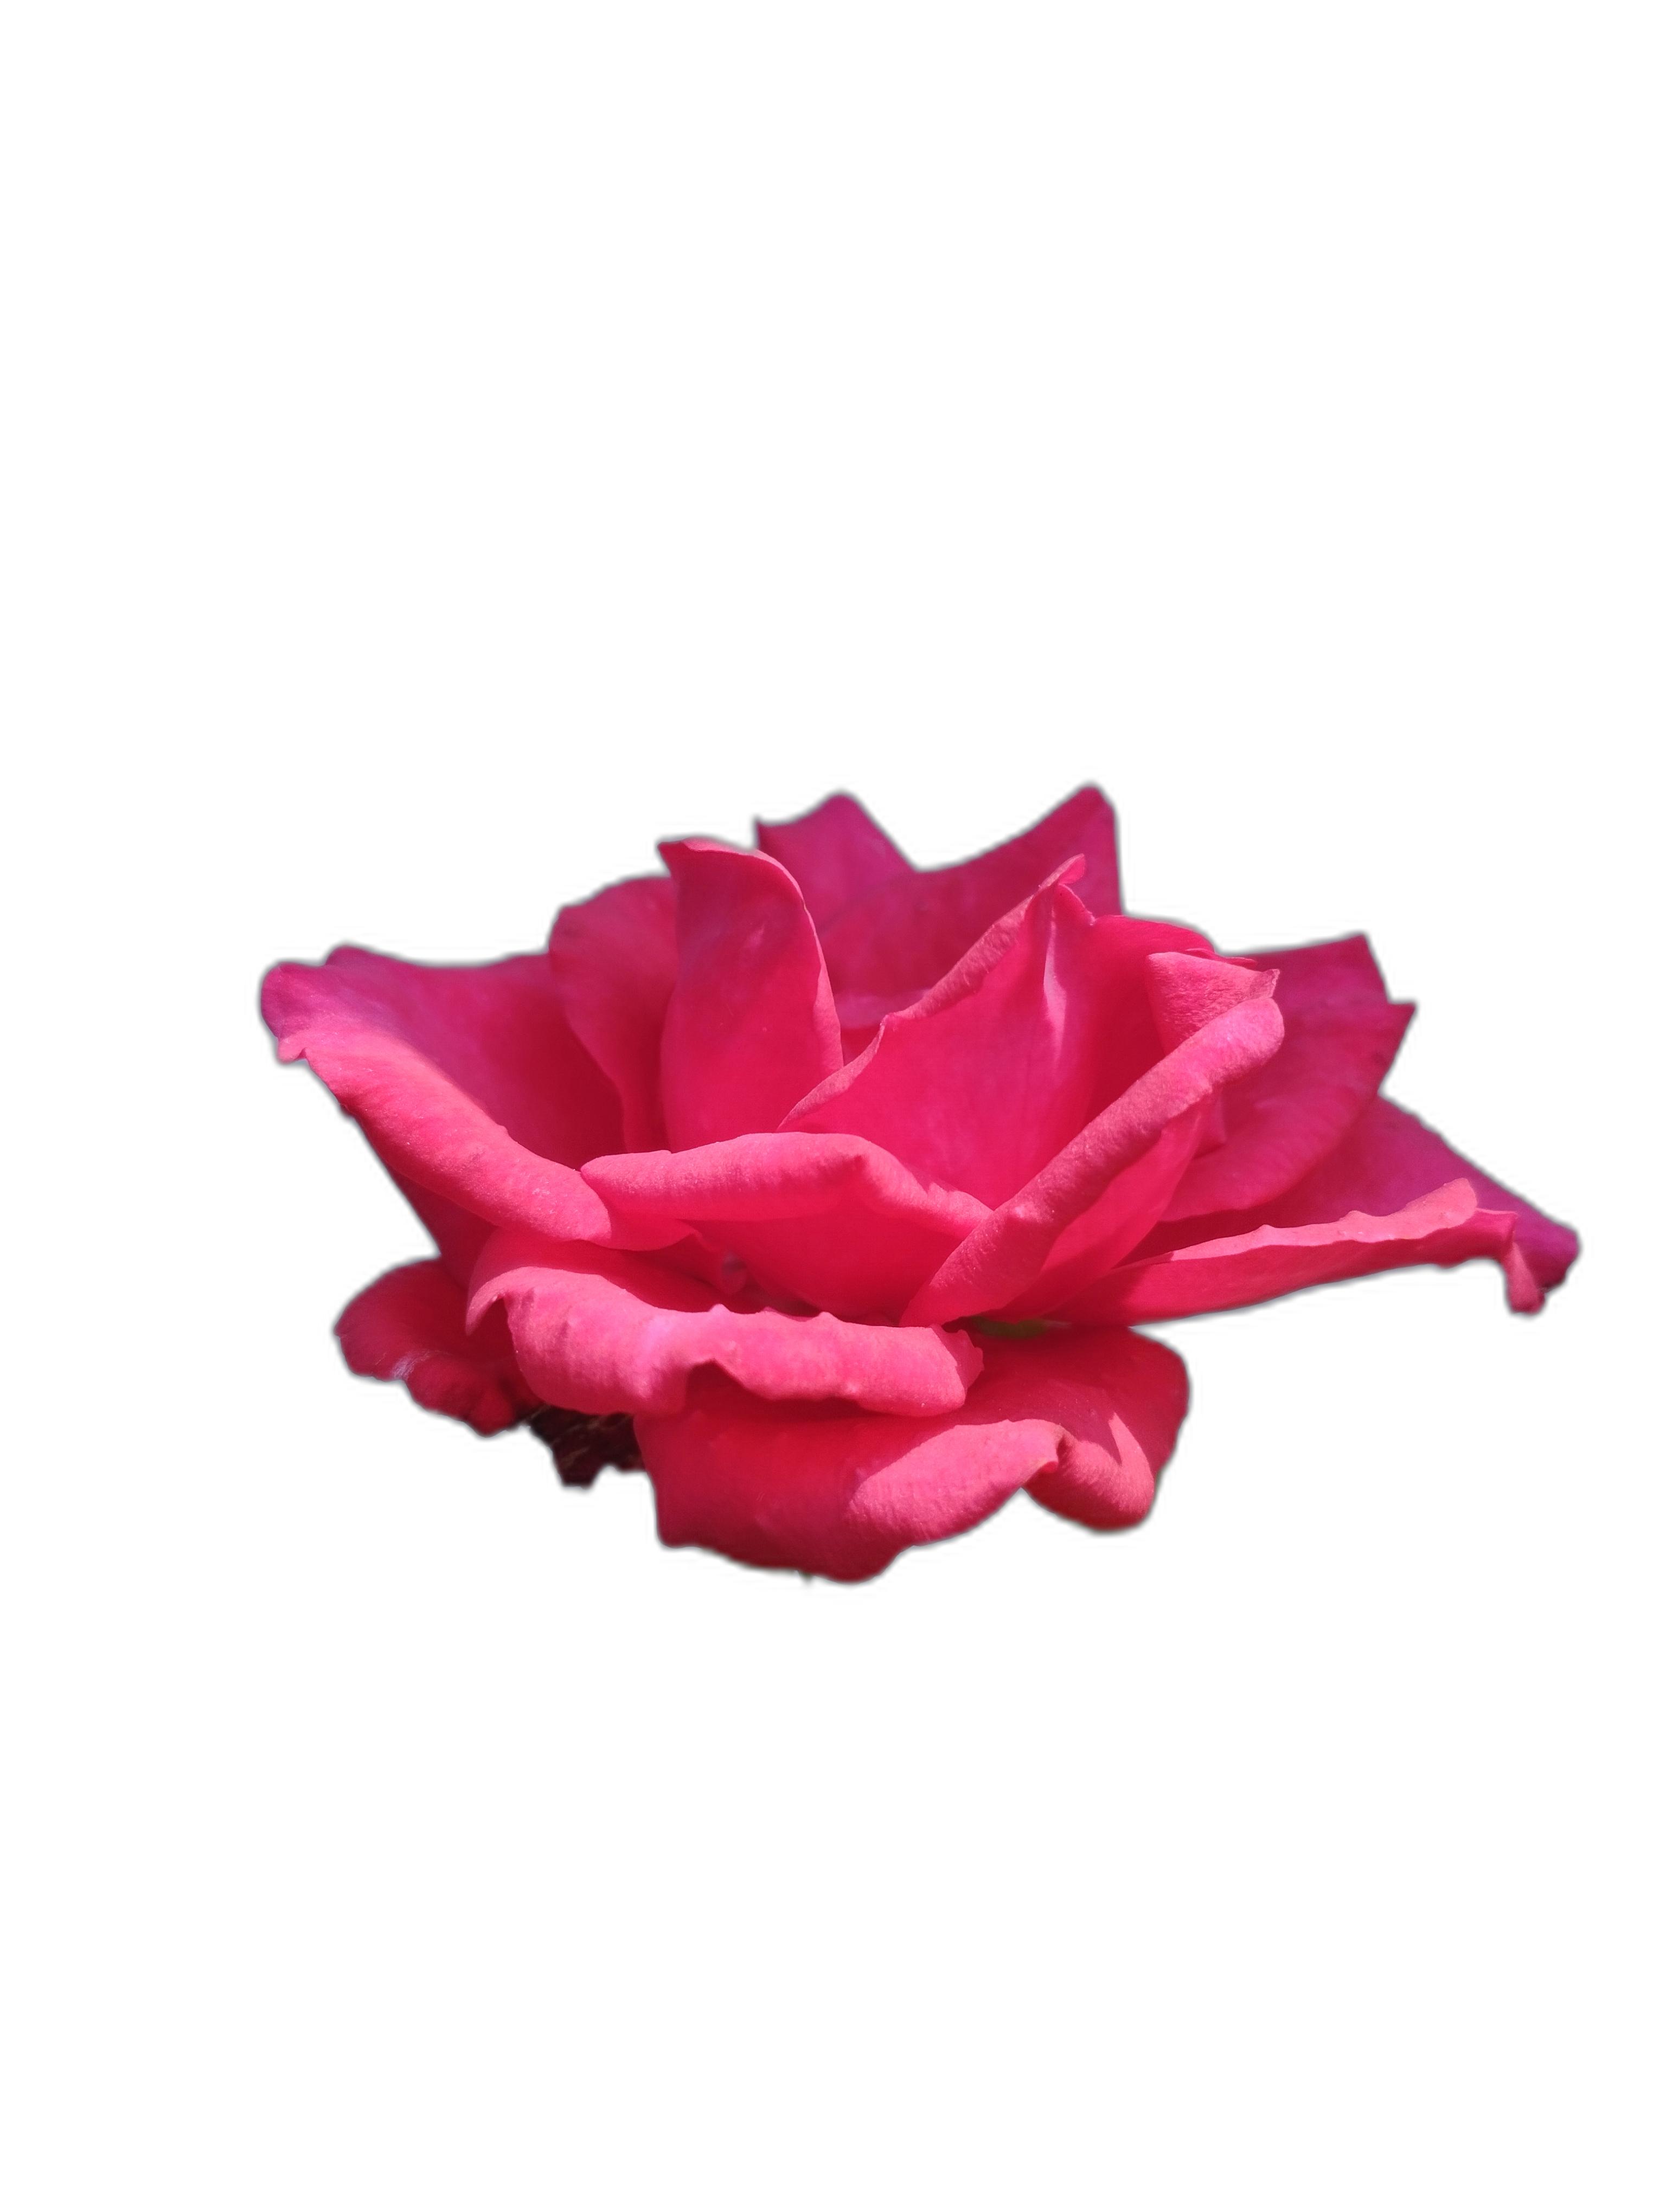
Label: Rose